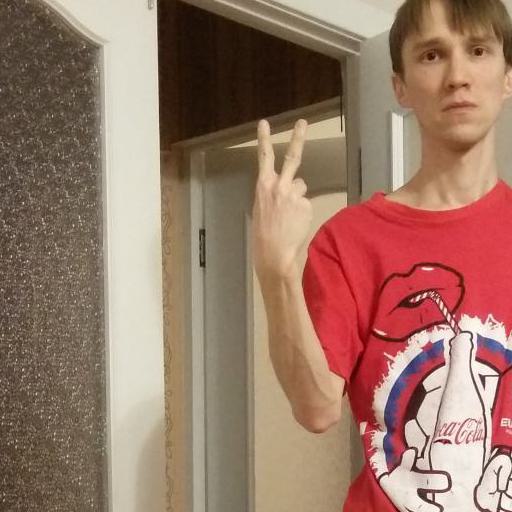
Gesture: peace_inverted